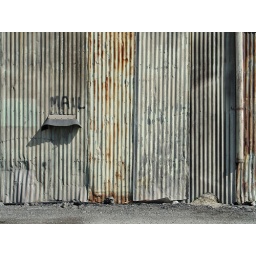
Side wall of the Vancouver Mill Machinery building in False Creek area (Vancouver)